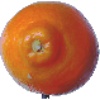
Label: tangelo